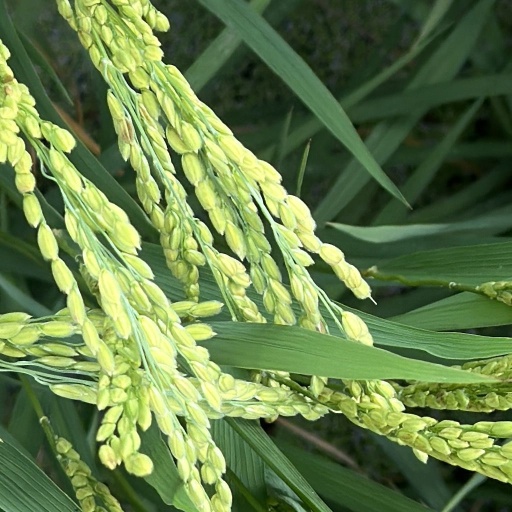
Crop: rice